The Racecourse

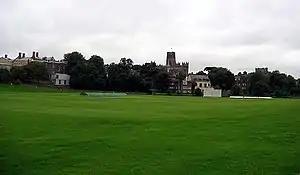
The Racecourse cricket ground

The Racecourse's most significant facility is its cricket ground, which has been used by Durham University since 1843. It has a capacity of 8,500 (2015).